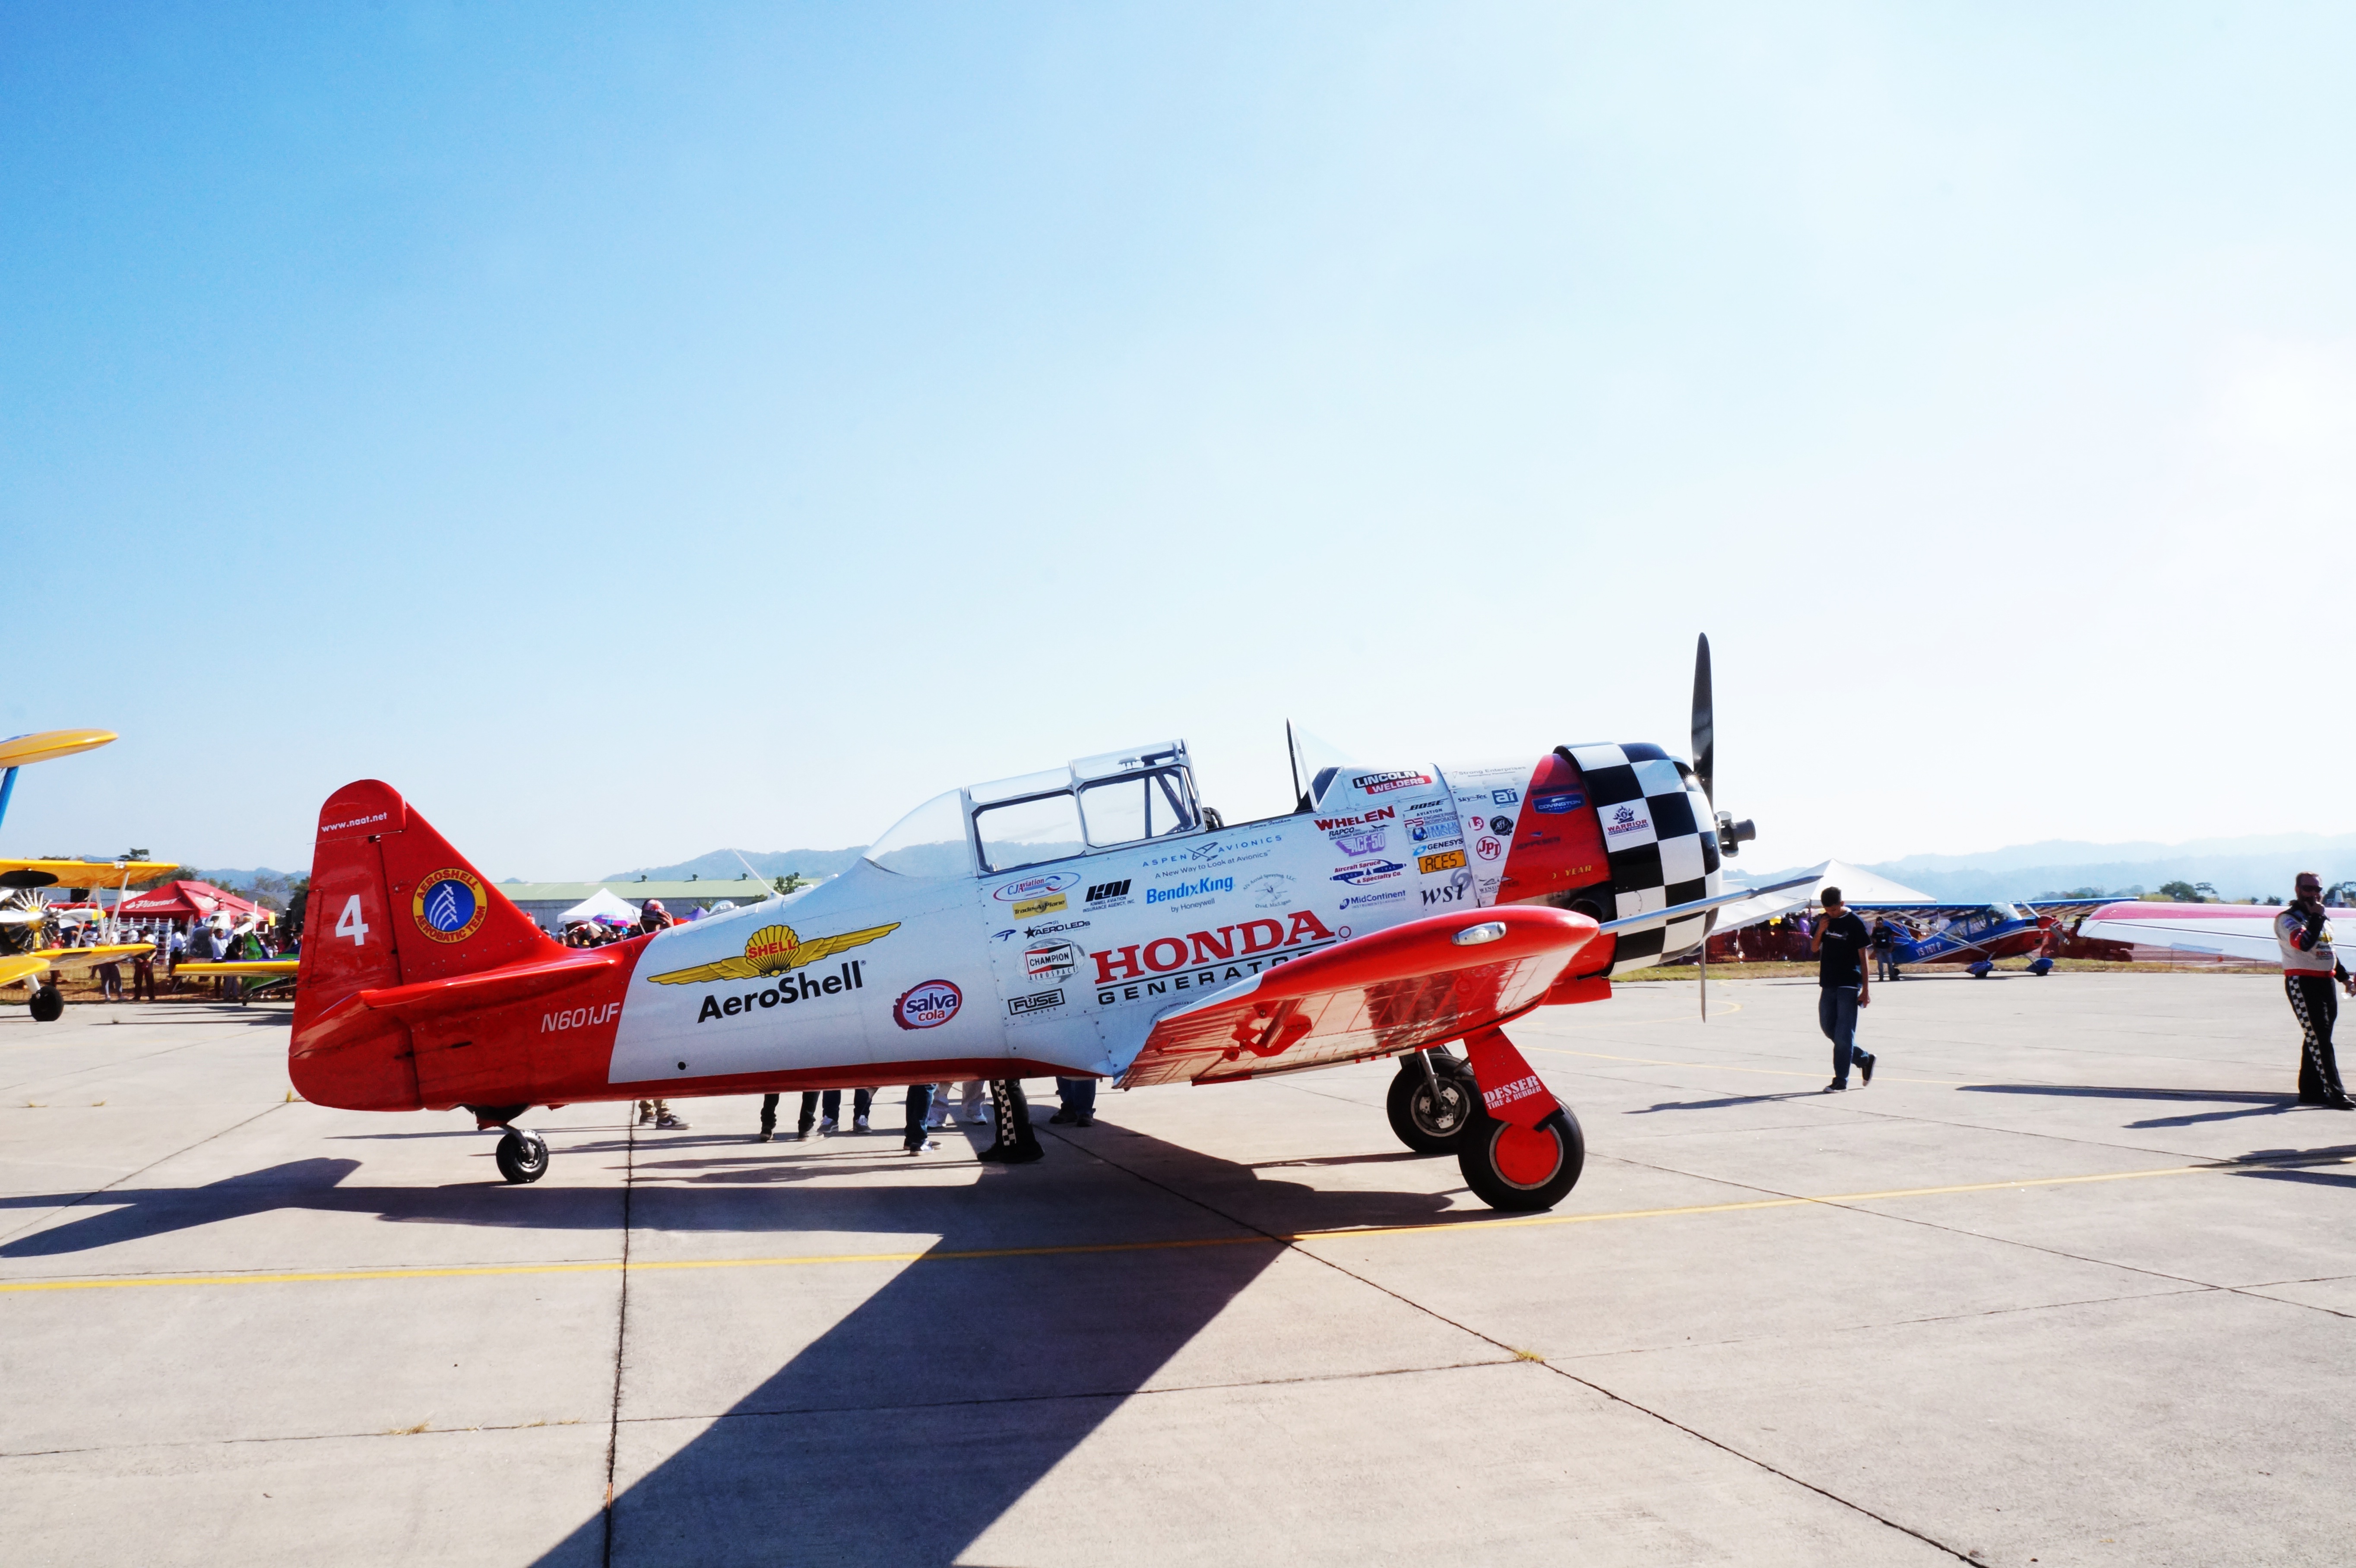
sky, air, flying, fly, travel, airplane, plane, aircraft, army, vehicle, aviation, flight, engine, pilots, el salvador, air show, air force, fighter aircraft, military aircraft, monoplane, atmosphere of earth, general aviation, air racing, propeller driven aircraft, grumman f8f bearcat, north american t 6 texan, north american p 51 mustang, north american t 28 trojan